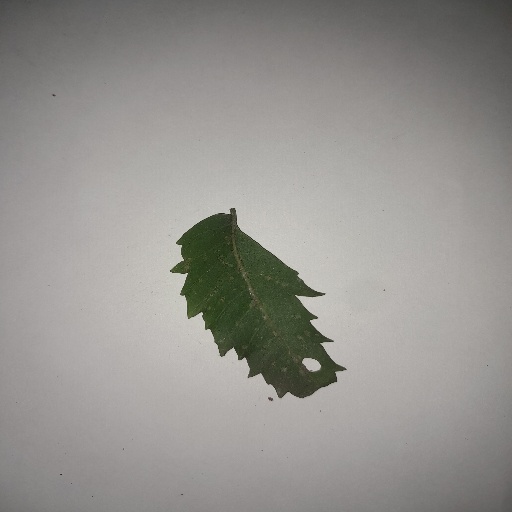
Species: Neem
Leaf condition: Shot Hole Leaf